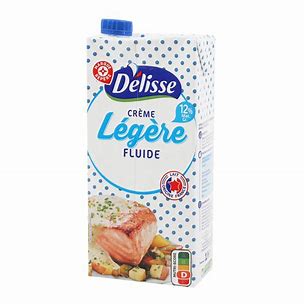
Waste category: cardboard